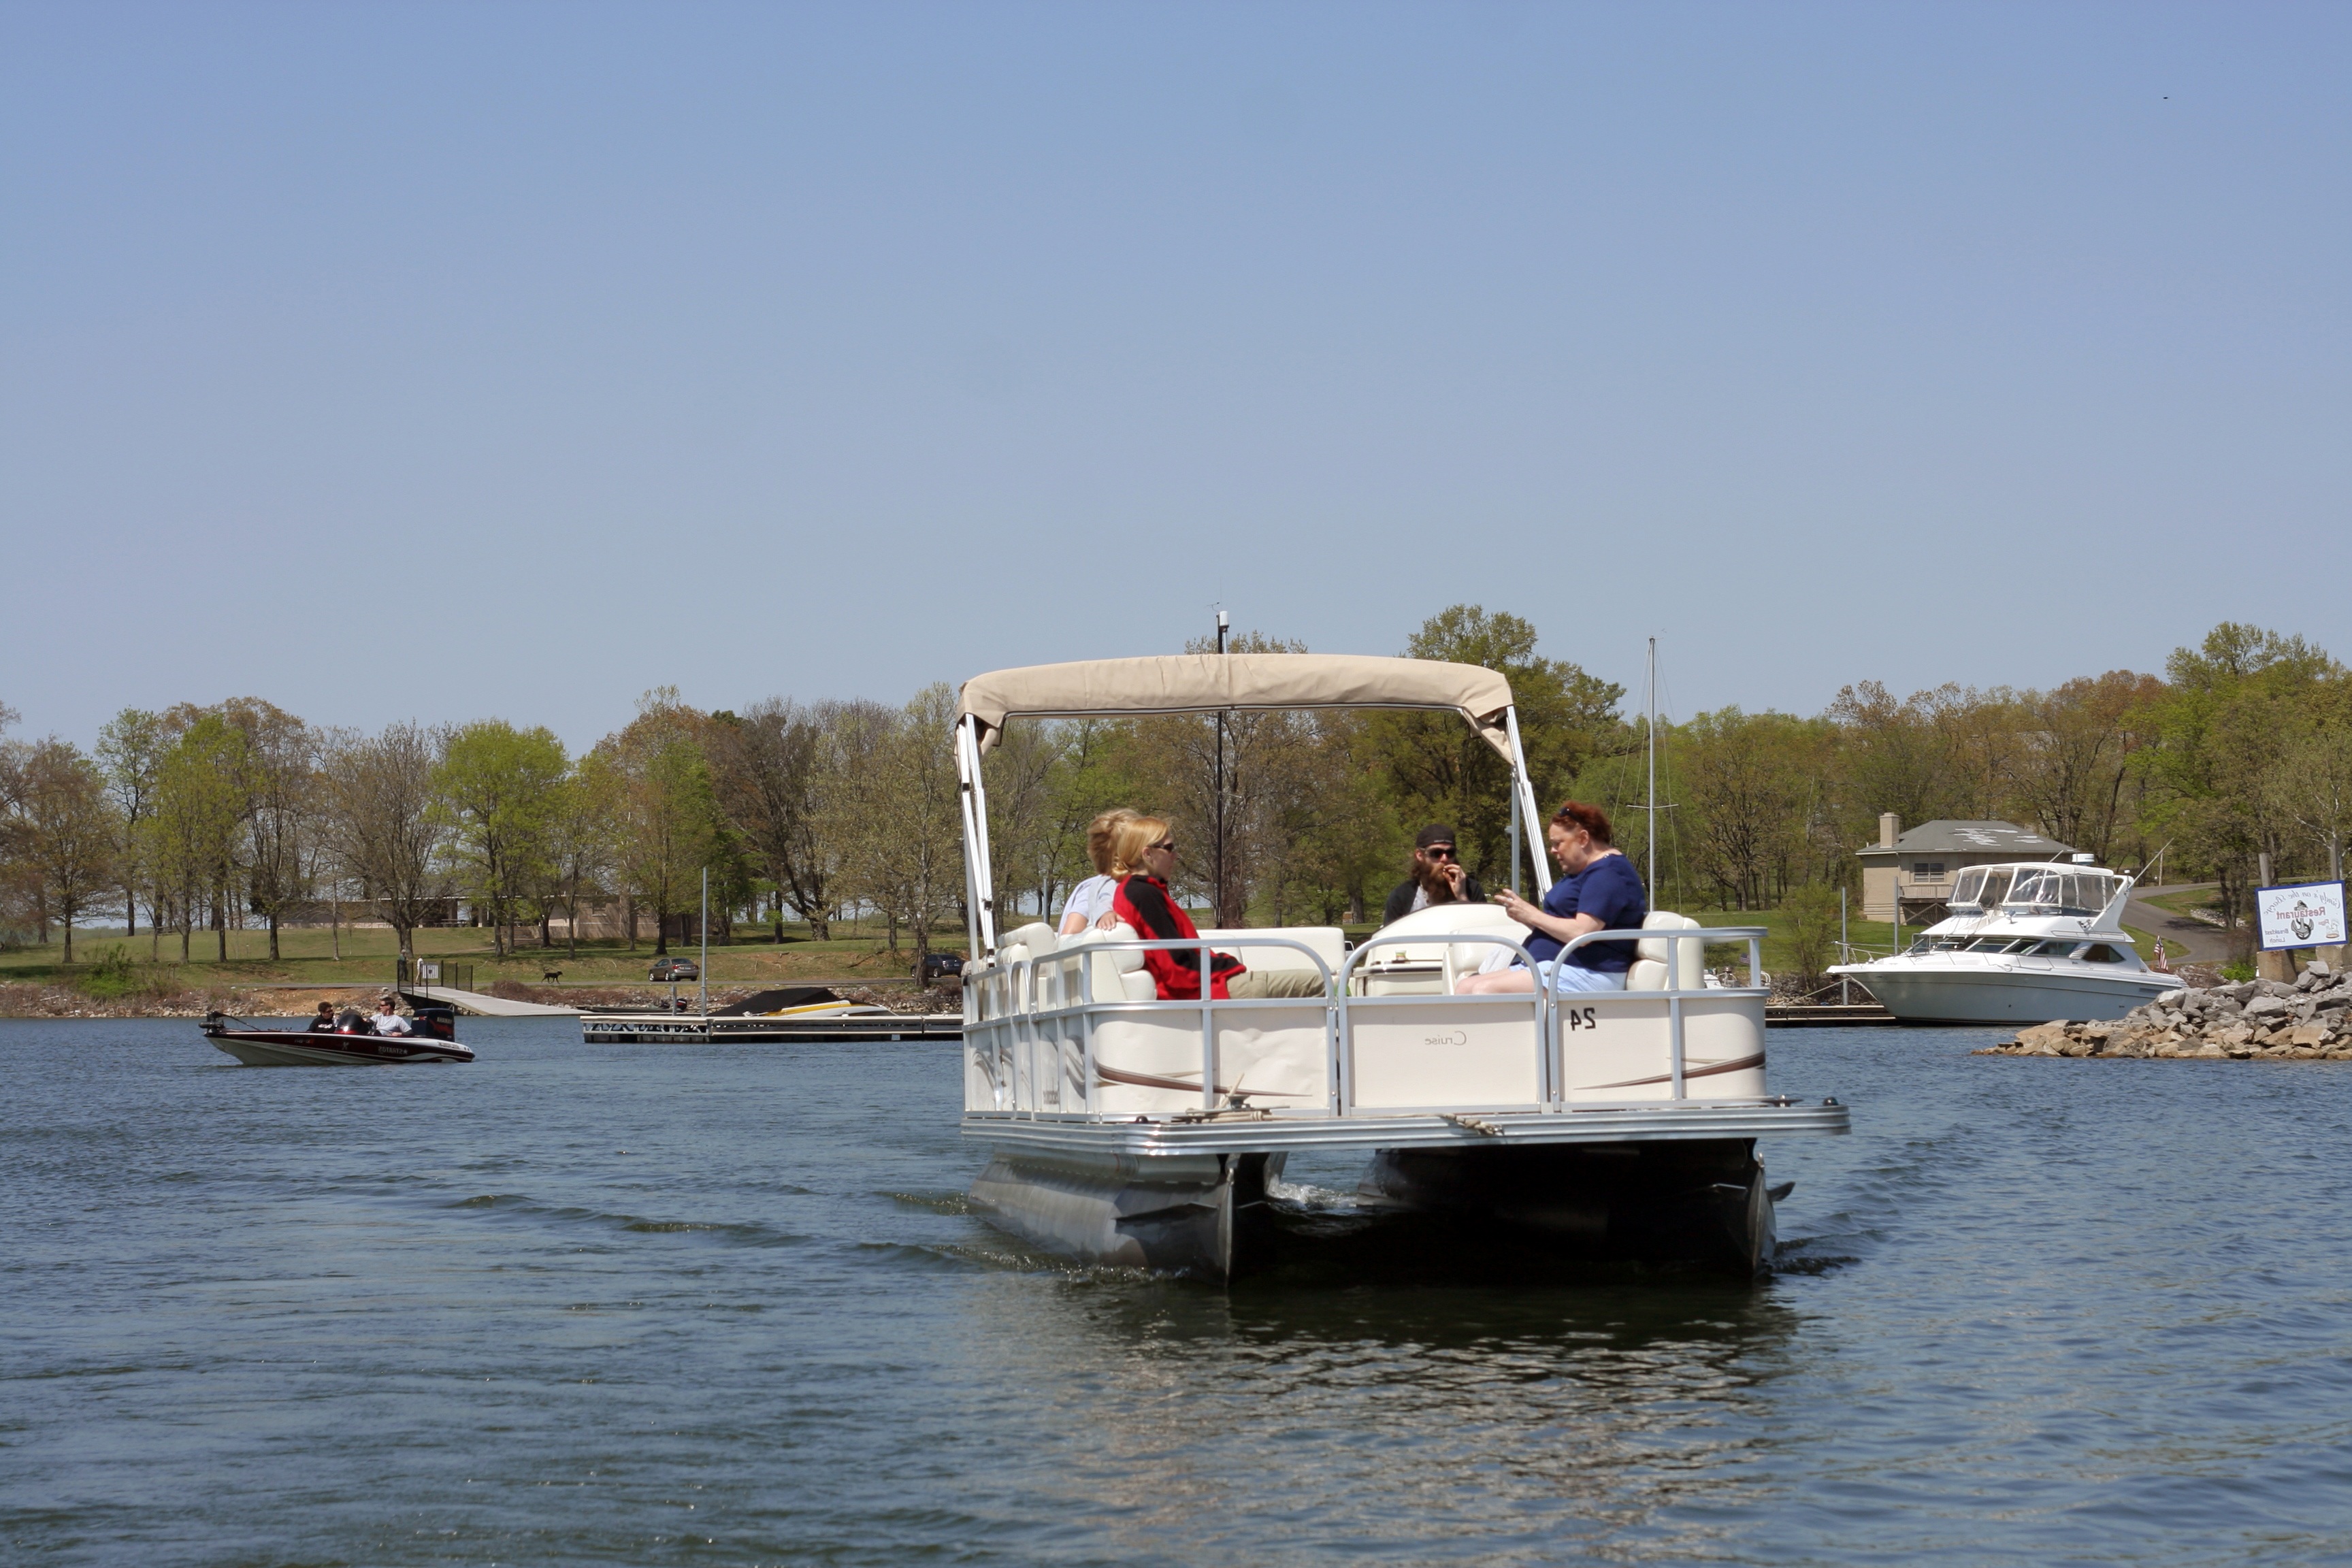
sea, dock, boat, summer, vehicle, sailing, bay, harbor, marina, sailboat, waterway, pontoon, boating, boats, channel, watercraft, skiff, watercraft rowing